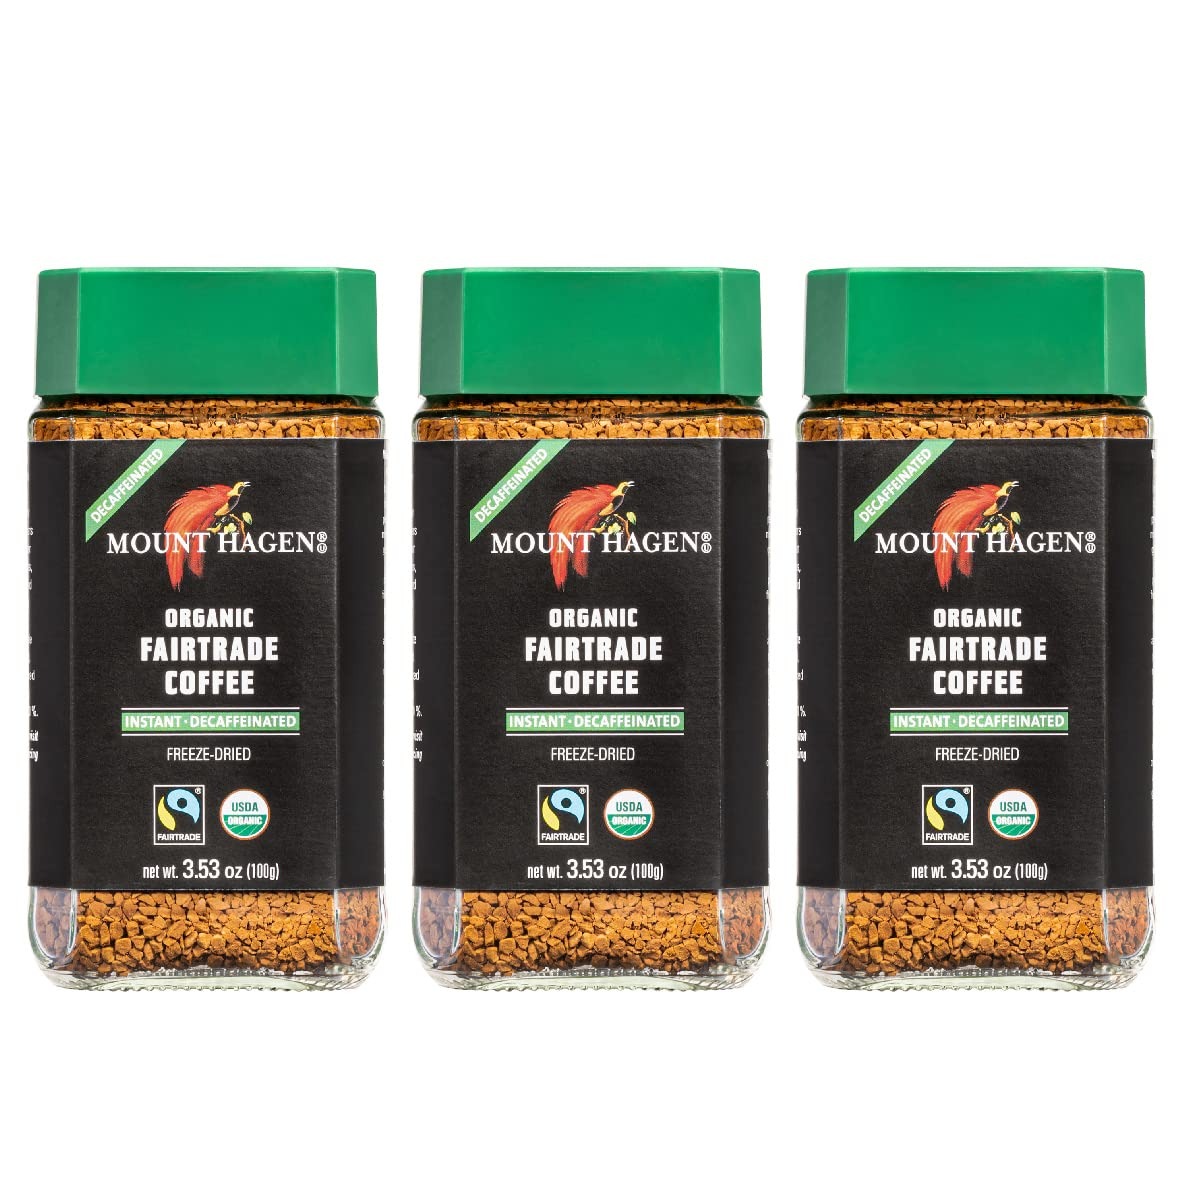
Item Name: Mount Hagen 3.53oz Organic Freeze Dried Instant Decaf Coffee- 3 Pack | Eco-friendly Decaf Coffee Made From Organic Medium Roast Arabica Beans | Fair-Trade Instant Coffee Decaffeinated [3x 3.53oz Jar]
Bullet Point 1: INSTANT DECAF COFFEE THAT DOESN’T TASTE LIKE IT: When you need that coffee-flavored boost and you need it quickly, choose Mount Hagen. Our advanced freeze-drying and decaffeinating process retains the deep coffee flavors and aromas of the fresh Arabica beans, resulting in a wonderfully smooth decaffeinated coffee with a rich, full-bodied taste. Plus, our instant coffee dissolves beautifully in cold water or milk for instant iced coffee minus the caffeine.
Bullet Point 2: CONVENIENT & AFFORDABLE 3 PACK: Forget costly brew equipment or coffee machines taking up prime counter space. With Mount Hagen’s decaf organic coffee, all you need is hot water and you have (approx) 50 cups of flavorful coffee per compact 3.53oz glass jar. And the best part- no cleanup required!
Bullet Point 3: AWARD-WINNING: Mount Hagen consistently tops lists of best instant organic coffees, becoming many a connoisseur's favorite joe-on-the-go. (Google it, and you’ll see!) Our superior instant decaf coffee is made from 100% USDA Organic, Fairtrade Arabica beans, with 99.99% of the caffeine extracted using our patented CO2 decaffeination process- meaning you get all the flavor without the caffeine. Mount Hagen coffee is also gluten-free and certified OU Kosher.
Bullet Point 4: MASTERS OF OUR CRAFT: A sip of our balanced, smooth decaffeinated instant coffee is a taste of its history in the lush mountains around Mount Hagen, Papua New Guinea. Since 1986, we’ve been perfecting our brew so you can enjoy its naturally mild taste with low acidity and no bitterness, at any time of day.
Bullet Point 5: MOUNT HAGEN: The trailblazer of organic Fair Trade coffee production, we pride ourselves on coffee that not only tastes good but DOES good too. Every granule of our organic Fair Trade coffee is planted, cultivated, harvested, processed and packaged by workers being paid fairly and respectably; families thriving on the infrastructure we provide; and communities gaining the power of education, health and hope. Scroll up, click buy now and support their future.
Product Description: Gentle roasting and extraction refines the natural-mild aroma of this origin coffee. For our Mount Hagen Organic Decaffeinated Instant Coffee we use the natural liquid carbon dioxide process. Perfect for campers, travelers, students and small households who prefer premium organic in an instant without the bitter after taste. The premium coffee beans used in creating Mount Hagen Organic Decaffeinated Freeze Dried Coffee are carefully selected and harvested in cooperation with organic growers who provide a safe social and economic environment for their workers. In doing so, Mount Hagen assists in supporting organic growing methods and sustainability of the environment.
Value: 10.59
Unit: Ounce

Price: 38.99